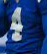
Number: 4